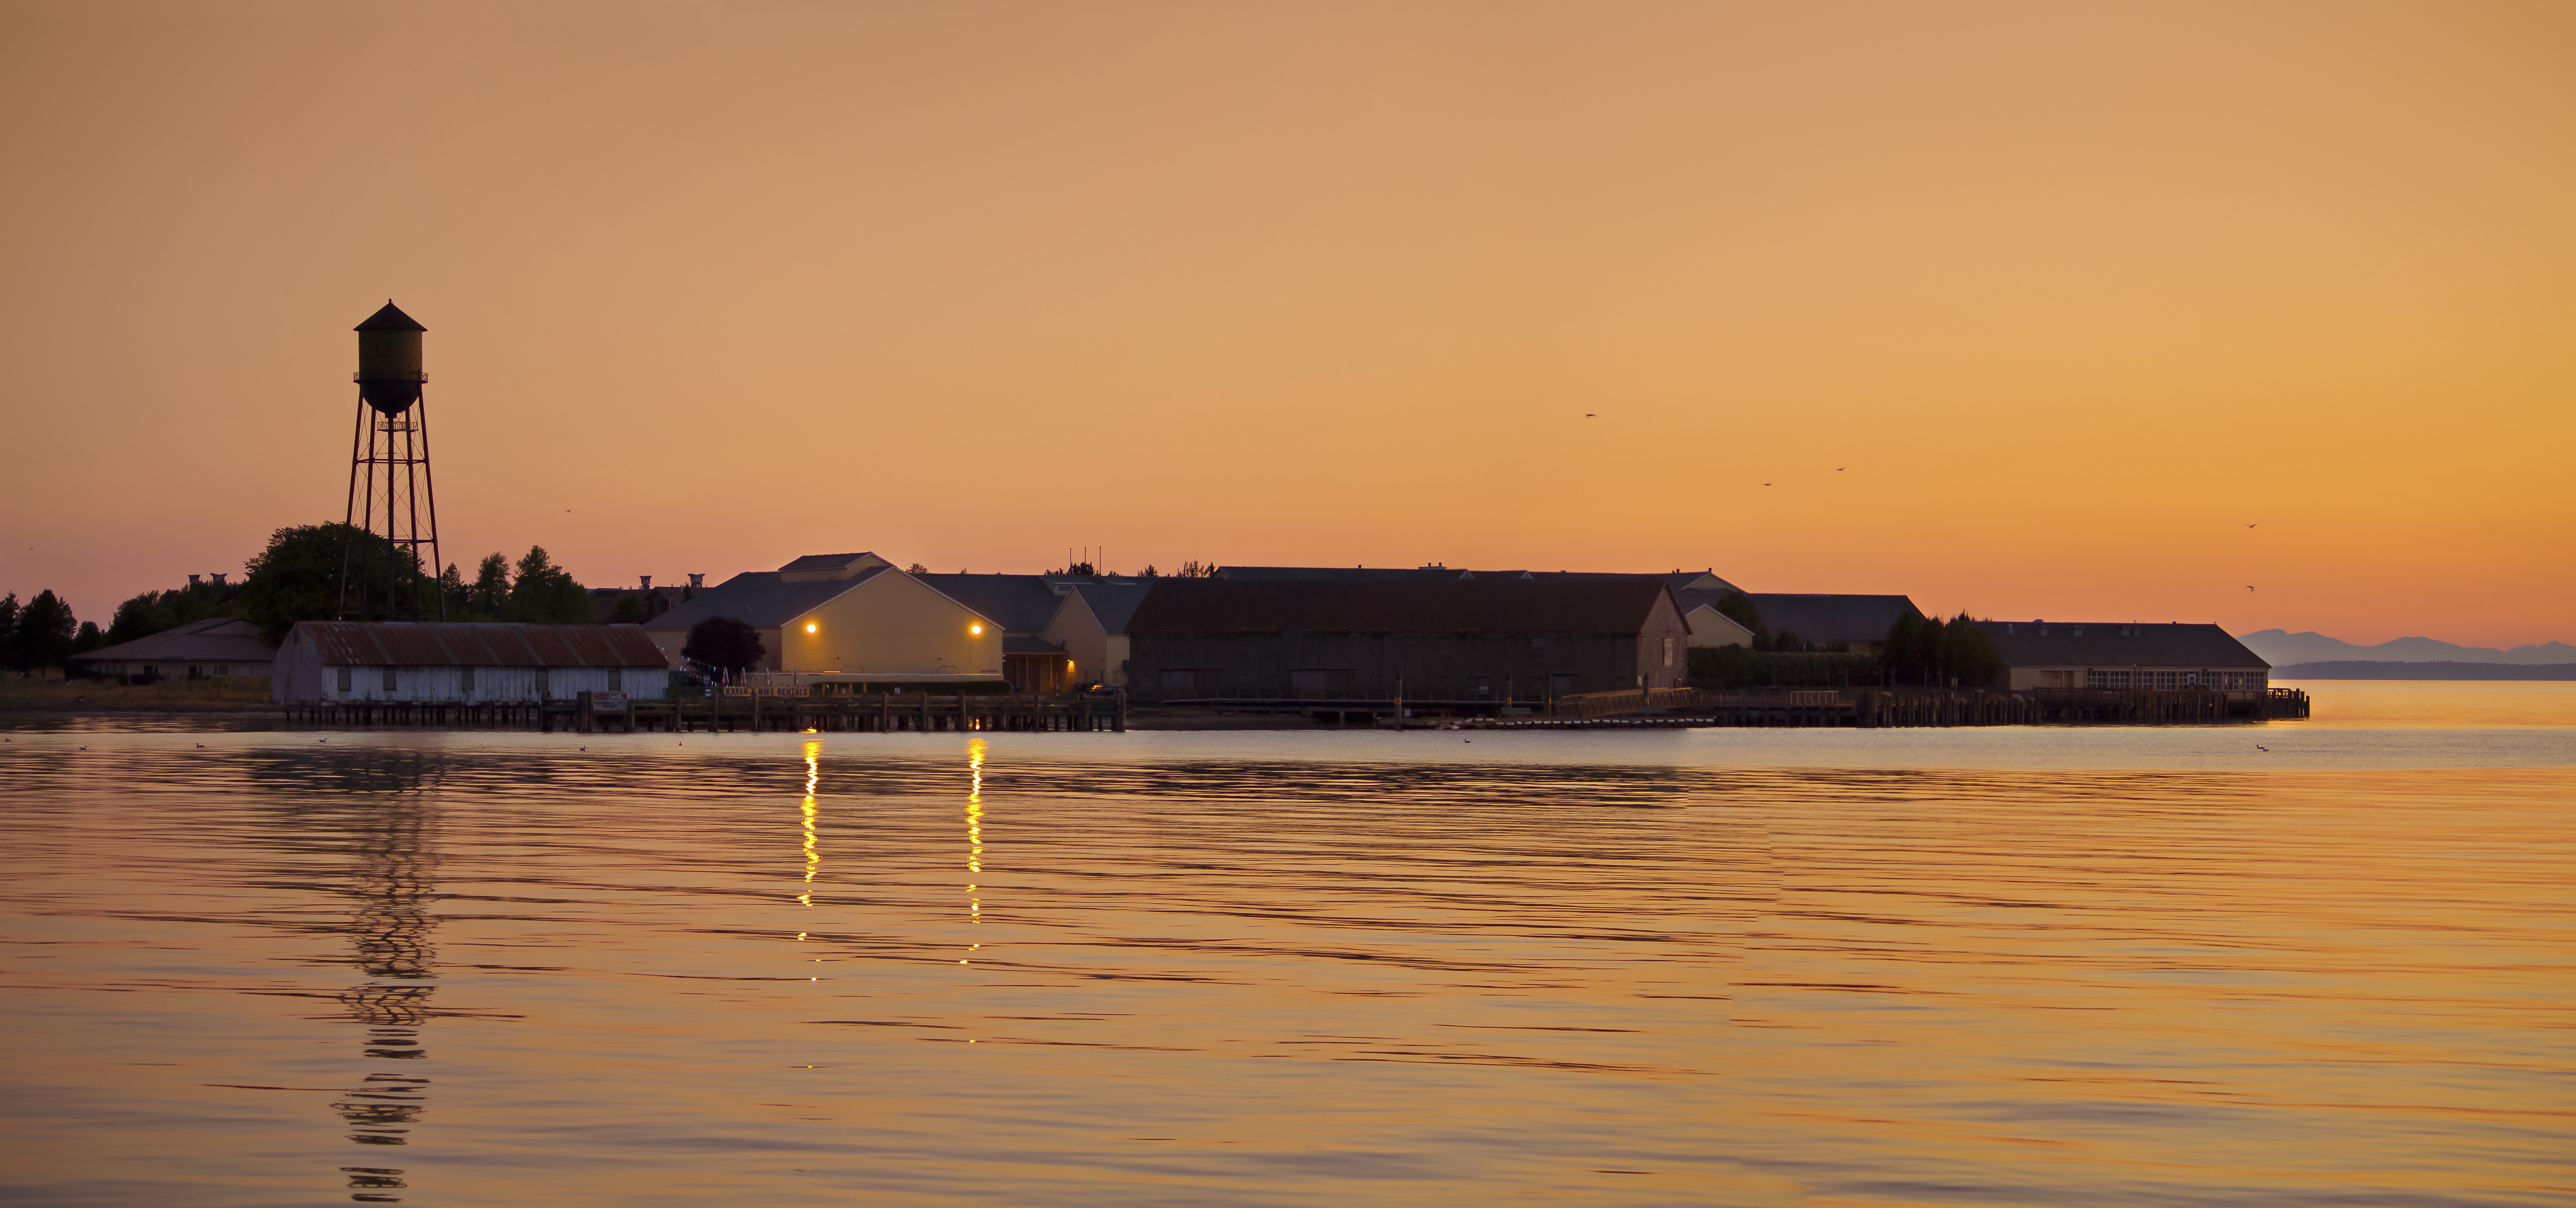
landscape, sea, coast, water, ocean, horizon, lighthouse, sunrise, sunset, morning, dawn, dusk, evening, reflection, vehicle, tower, natural, usa, bay, washington, outdoors, blaine, atmospheric phenomenon